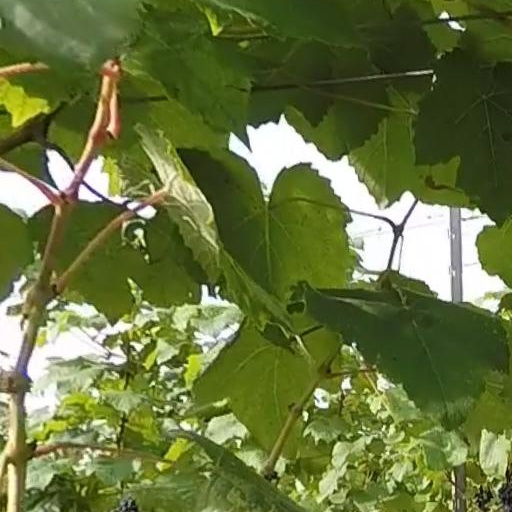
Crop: grape